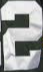
Number: 2